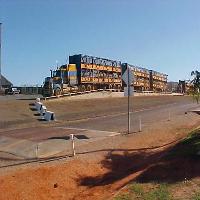
Weather: sun or clear